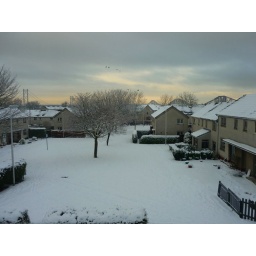
3 photos taken from my bedroom window back at my Dad's, over Christmas. A little late, but I like them.